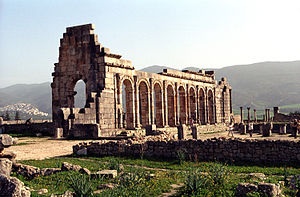
Volubilis
Basilikaen
Volubilis er en romersk ruinby i Marokko, beliggende nær byen Meknes mellem Fez og Rabat. Volubilis er den bedst bevarede romerske by i denne del af Nordafrika, og blev af den grund opført på UNESCOs verdensarvliste i 1997.